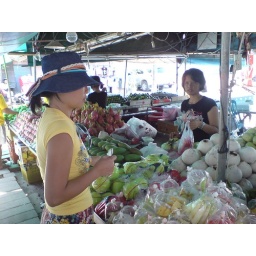
Buying some fruits from the fruit market in Krabi town.